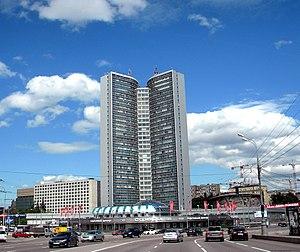
La nouvelle rue Arbat est l'une des plus grandes artères de Moscou, capitale de la Russie. La désignation de « Nouvel Arbat » la différencie de la célèbre vieille rue Arbat située un peu plus au sud.
Le gouvernement de Moscou est l'organe exécutif de la ville fédérale de Moscou, capitale de la Russie. Il est dirigé par le maire de Moscou et comprend également les vice-maires et les ministres.